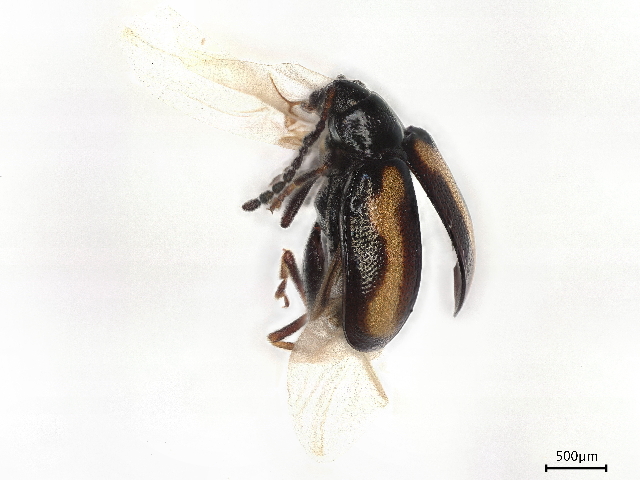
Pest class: striped_flea_beetle